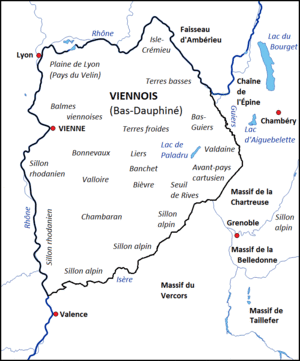
Les grands espaces géographiques composant le Viennois (ou le Bas-Dauphiné).
Le Viennois est une région historique de l'ancienne province du Dauphiné, située à l'est du département du Rhône et de la métropole de Lyon ainsi qu'au nord du département de l'Isère et de la Drôme. Historiquement défini comme un des quatre pays du Bas-Dauphiné ou de l'avant-pays dauphinois avec le Valentinois, le Diois et le Tricastin. Aujourd'hui, ce que l'on appelle Bas-Dauphiné n'est composé que du Viennois historique, ainsi actuellement on entendra parler plus du Bas-Dauphiné que du Viennois. Le Viennois est délimité par la rive gauche du Rhône, par la rive droite de l'Isère, par la rive gauche du Guiers puis du Guiers mort et par le plateau du Grand-Ratz dans l'avant-pays cartusien.